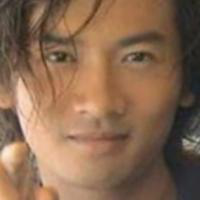
Age group: age 21-30